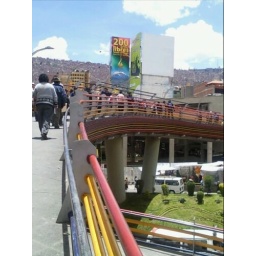
awsome bridge near witches market